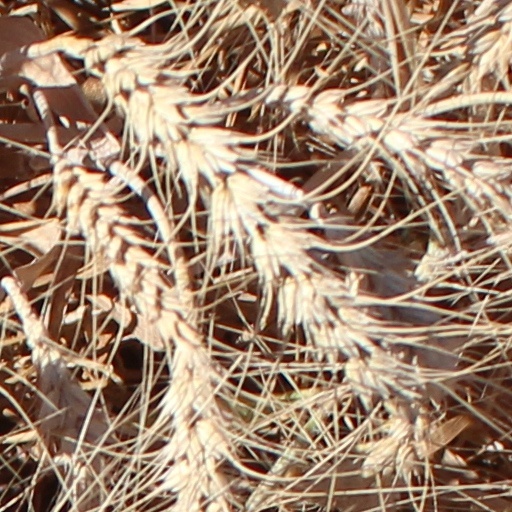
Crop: wheat